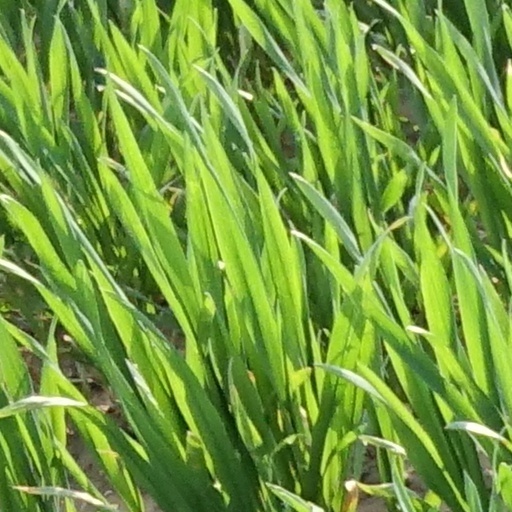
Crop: wheat